Mohammed Asif Safi

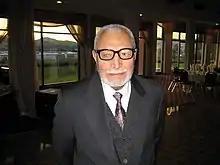
Safi in January 2007.

General Safi did attend a Loya Jirga under President Najibullah . The Defense Ministry eventually honored Safi's service by putting his name and biography officially as the leading instructor of Course-e-Haa and Air Defense . Also during this period Safi was given a diplomatic passport and all his travel restrictions were removed. Safi left for India in 1989 before settling in United States in 1997. General Safi died of natural causes on July 26, 2009. Safi's grave site is located in Sacramento Muslim Cemetery in northern California. He left behind his second wife and twelve children.